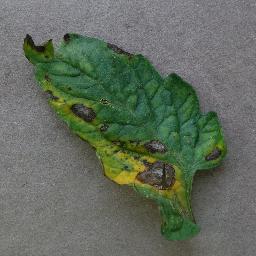
Label: Tomato___Early_blight